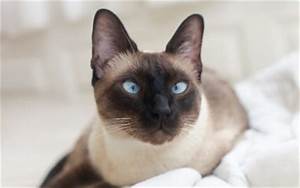
Label: cat